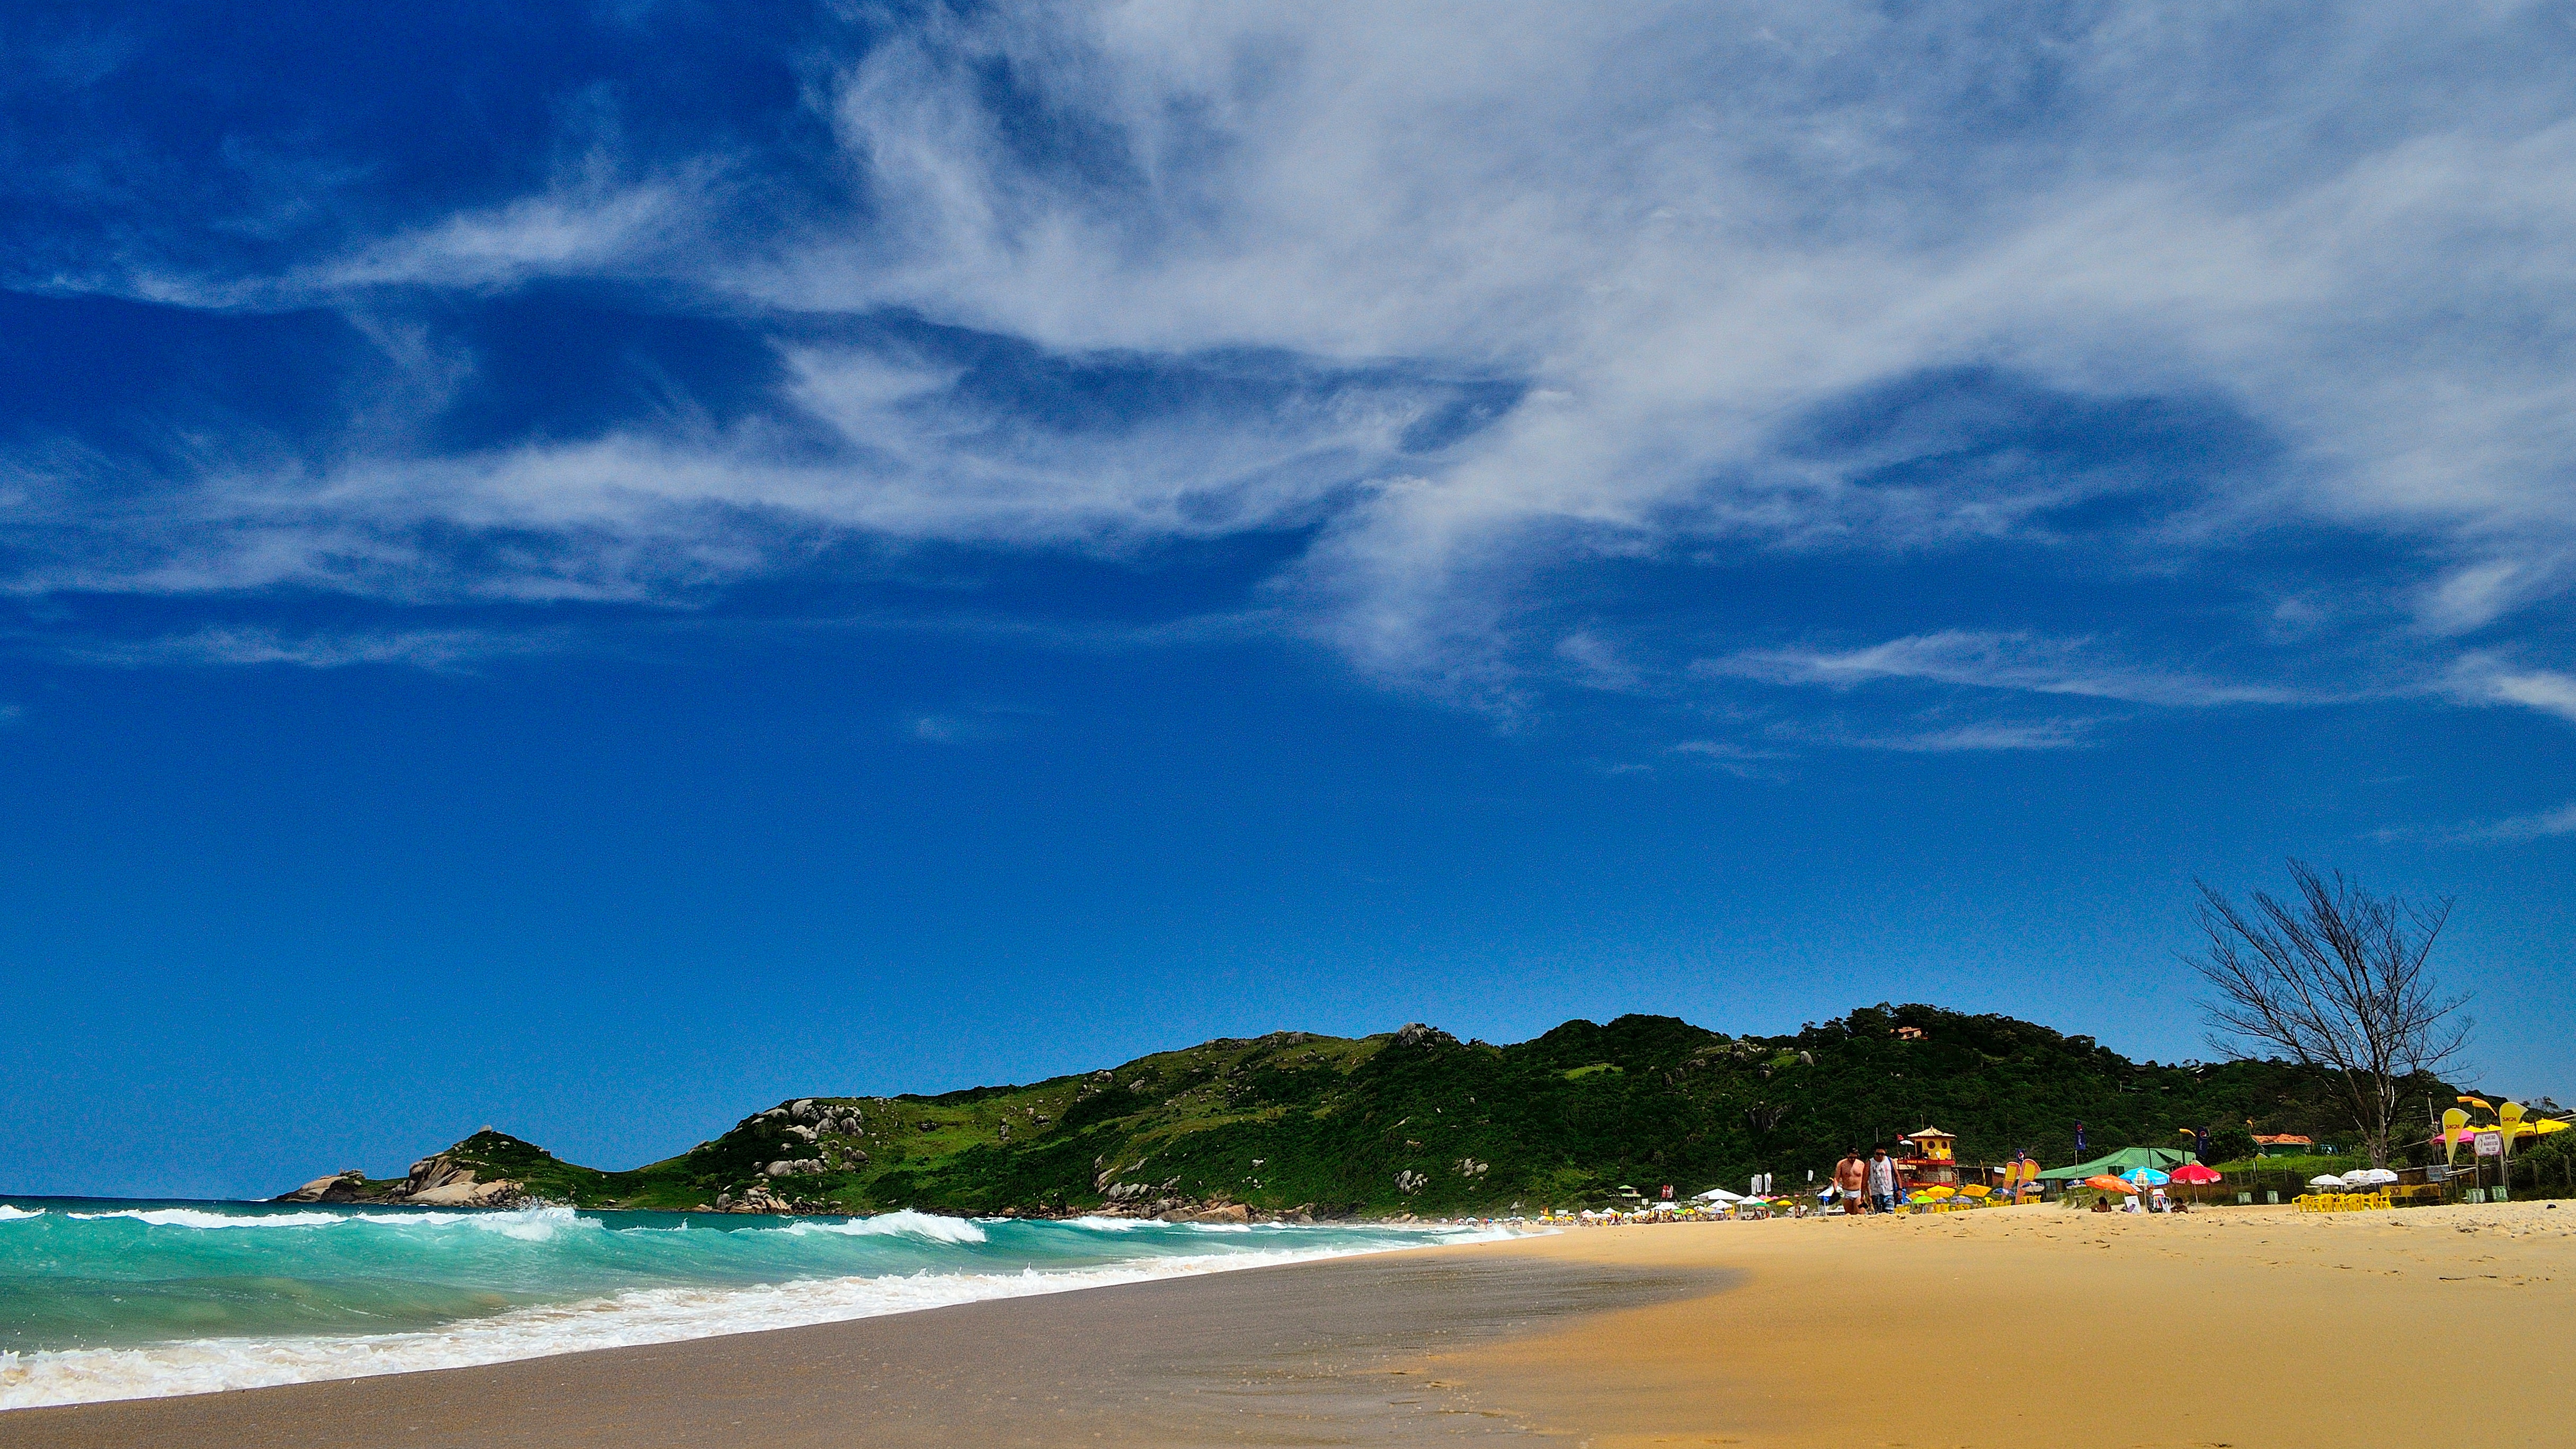
beach, body of water, sky, blue, sea, coast, ocean, shore, cloud, sand, coastal and oceanic landforms, daytime, vacation, tropics, caribbean, water, summer, horizon, bay, wave, tourism, headland, tree, wind wave, promontory, cumulus, landscape, hill, leisure, island, inlet, meteorological phenomenon